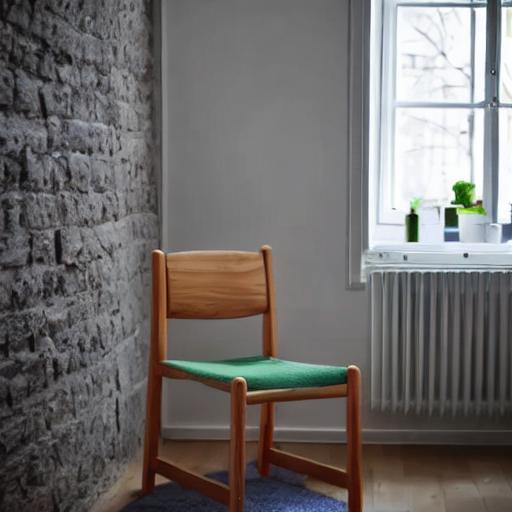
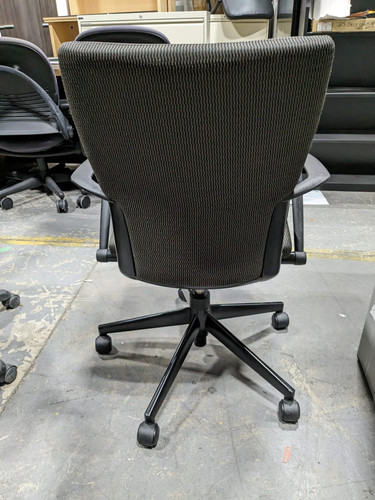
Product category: items_chair
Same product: no